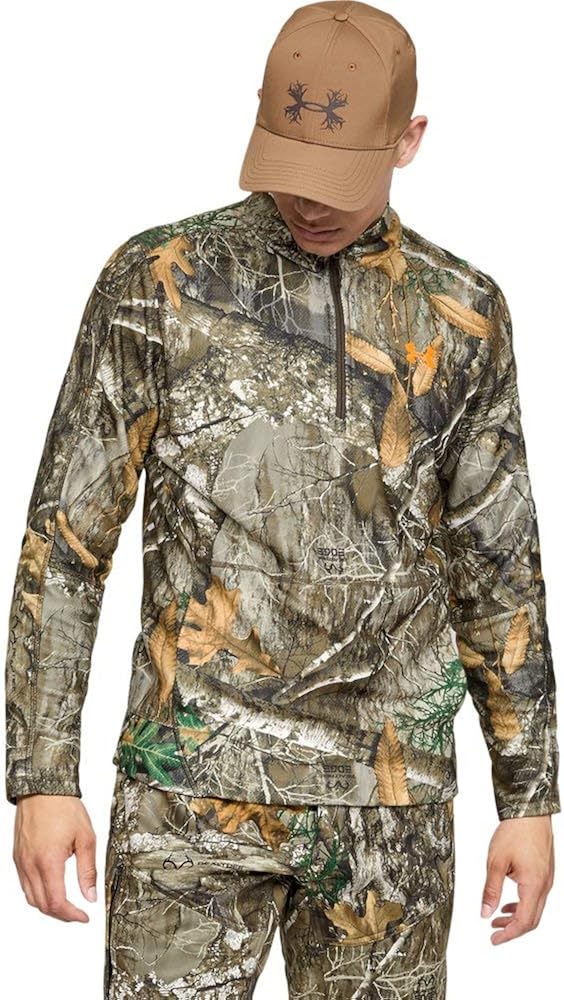
Under Armour mens Offgrid Fleece Camo 1/4 Zip
Category: AMAZON FASHION
Under Armour's mission is to make all athletes better through passion, design and the relentless pursuit of innovation. Where we started? It all started with an idea to build a superior T-shirt. The technology behind Under Armour's diverse product assortment for men, women and youth is complex, but the program for reaping the benefits is simple: wear HeatGear when it's hot, ColdGear when it's cold, and All Season Gear between the extremes.
Features: 100% Polyester | Imported | Zipper closure | Machine Wash | Scent Control technology to keep you undetected | Brushed fleece fabric is durable, incredibly warm & insanely comfortable | ¼ zip front with high collar stand for enhanced coverage | Open hand pockets